Cutie Suzuki no Ringside Angel

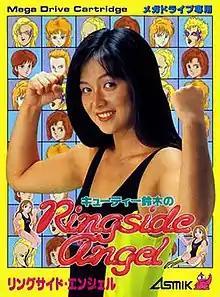
Cover art

is a 1990 Japan-exclusive Sega Mega Drive video game about female professional wrestling. It features the famous female Japanese wrestler Cutie Suzuki.